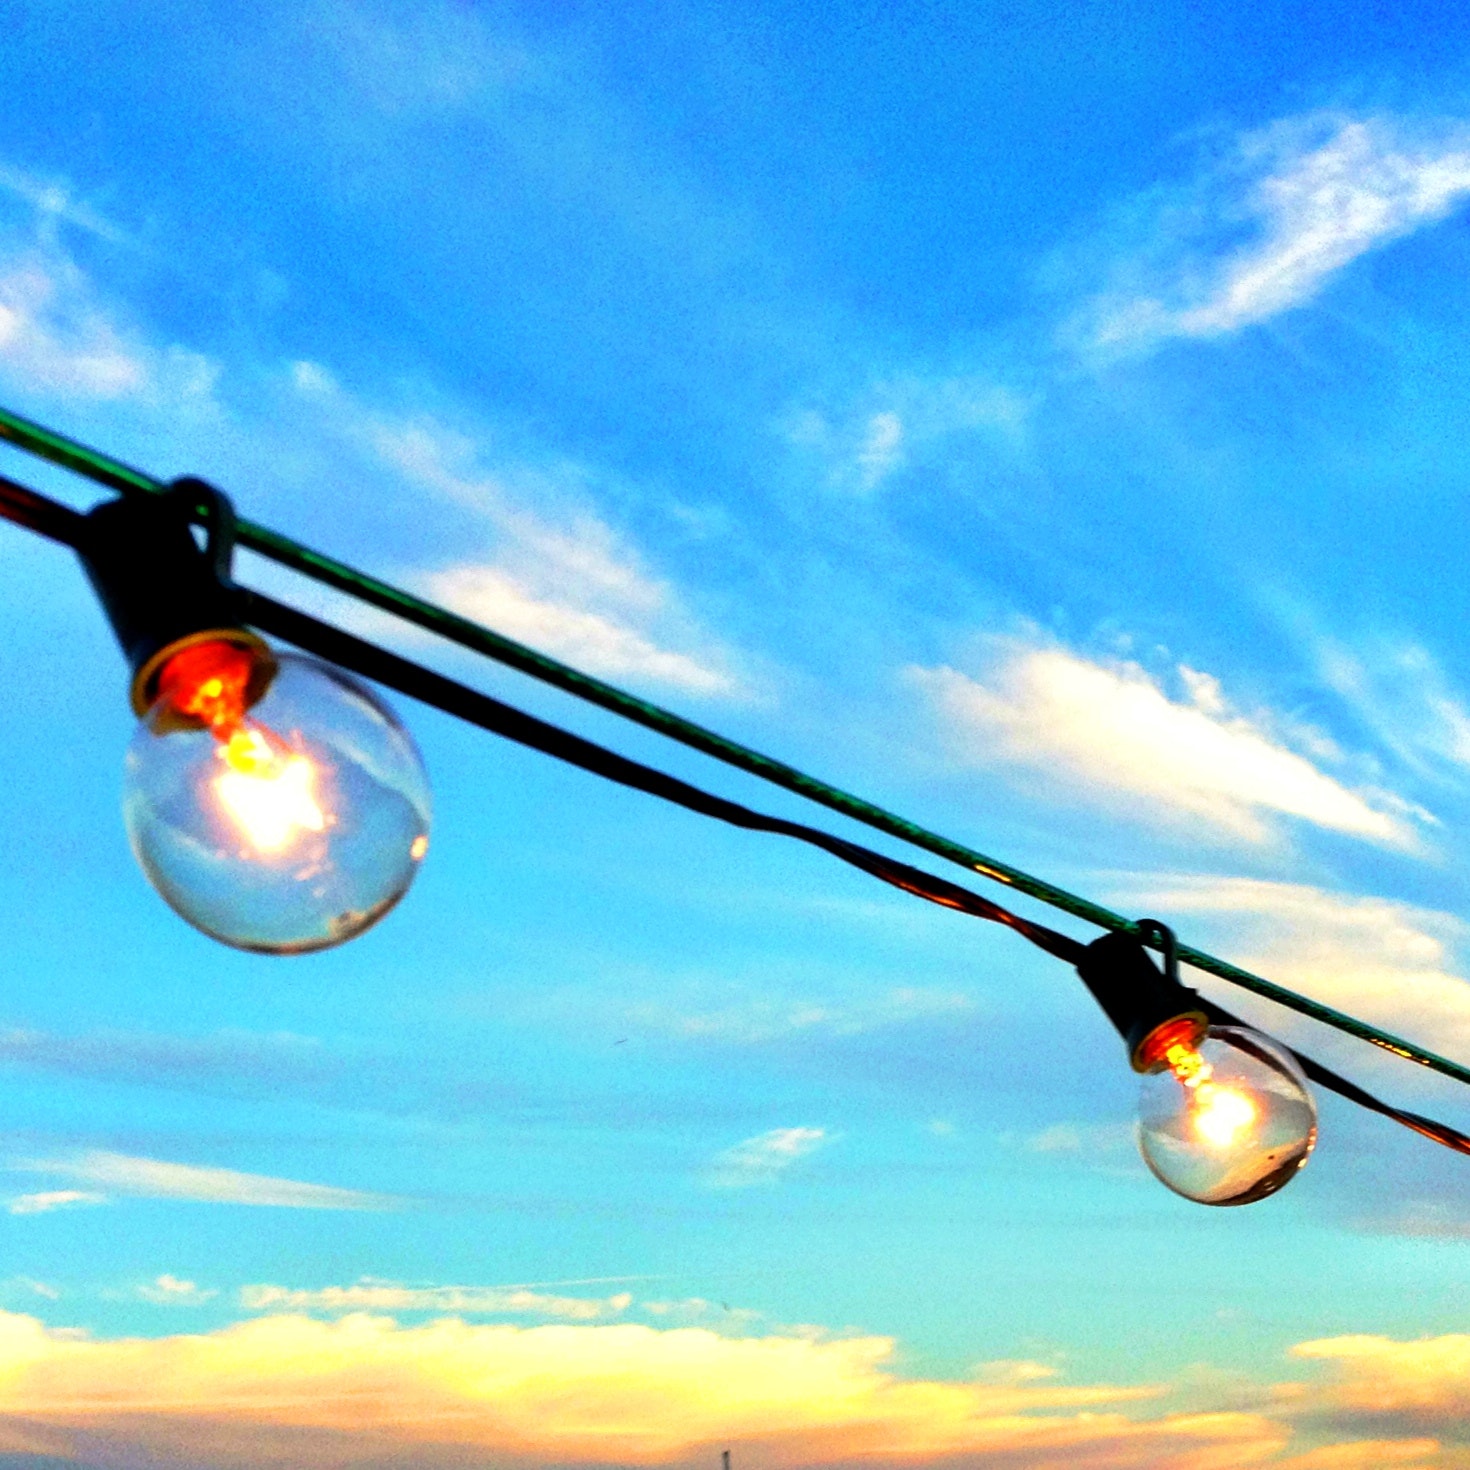
sky, blue, street light, lighting, light, light fixture, daytime, cloud, lamp, line, architecture, interior design, electricity, meteorological phenomenon, ceiling